Air Anglia

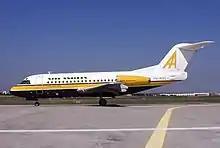
Fokker F-28-1000 Fellowship in 1978

Air Anglia was the result of a three-way merger in 1970 between Anglian Air Charter, Norfolk Airways and Rig Air, three local air taxi operators based in the East of England. The new airline established its corporate headquarters as well as its main operating and engineering base at the recently established airport at Norwich in East Anglia. At the time of formation Norwich Union became its controlling shareholder.